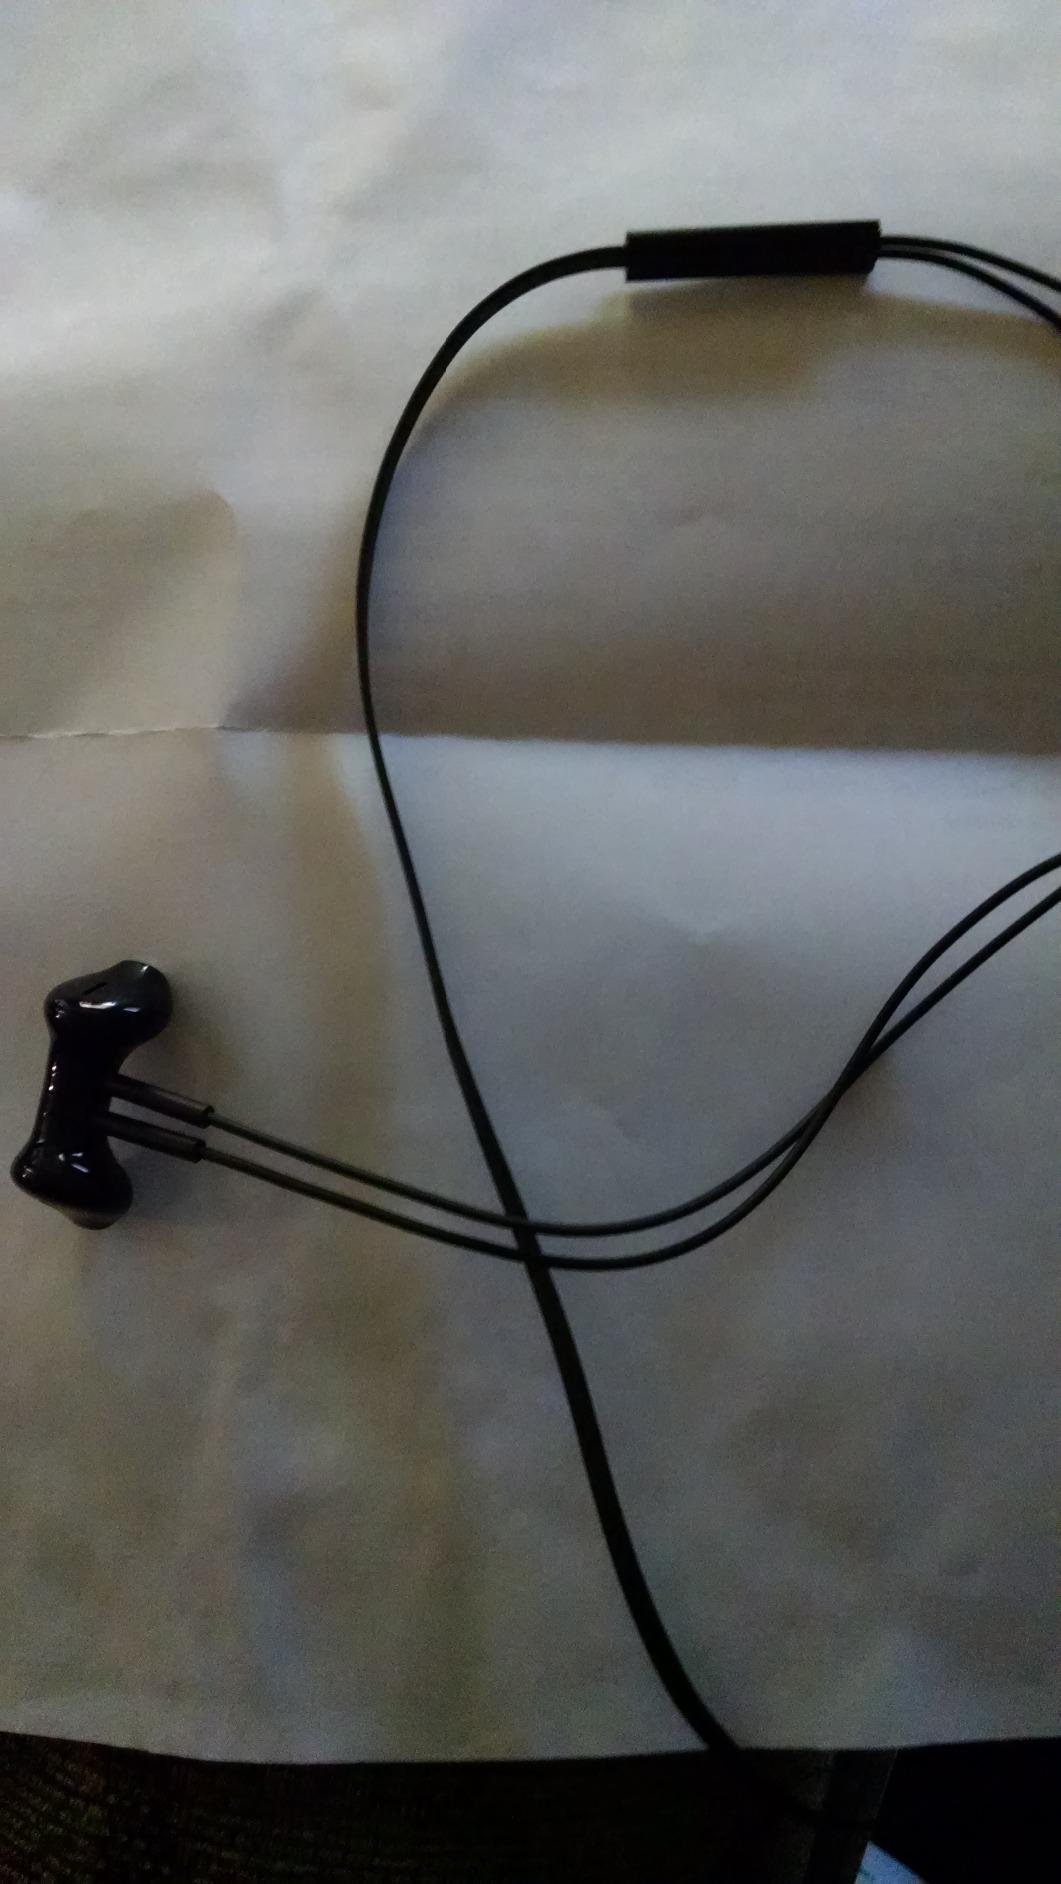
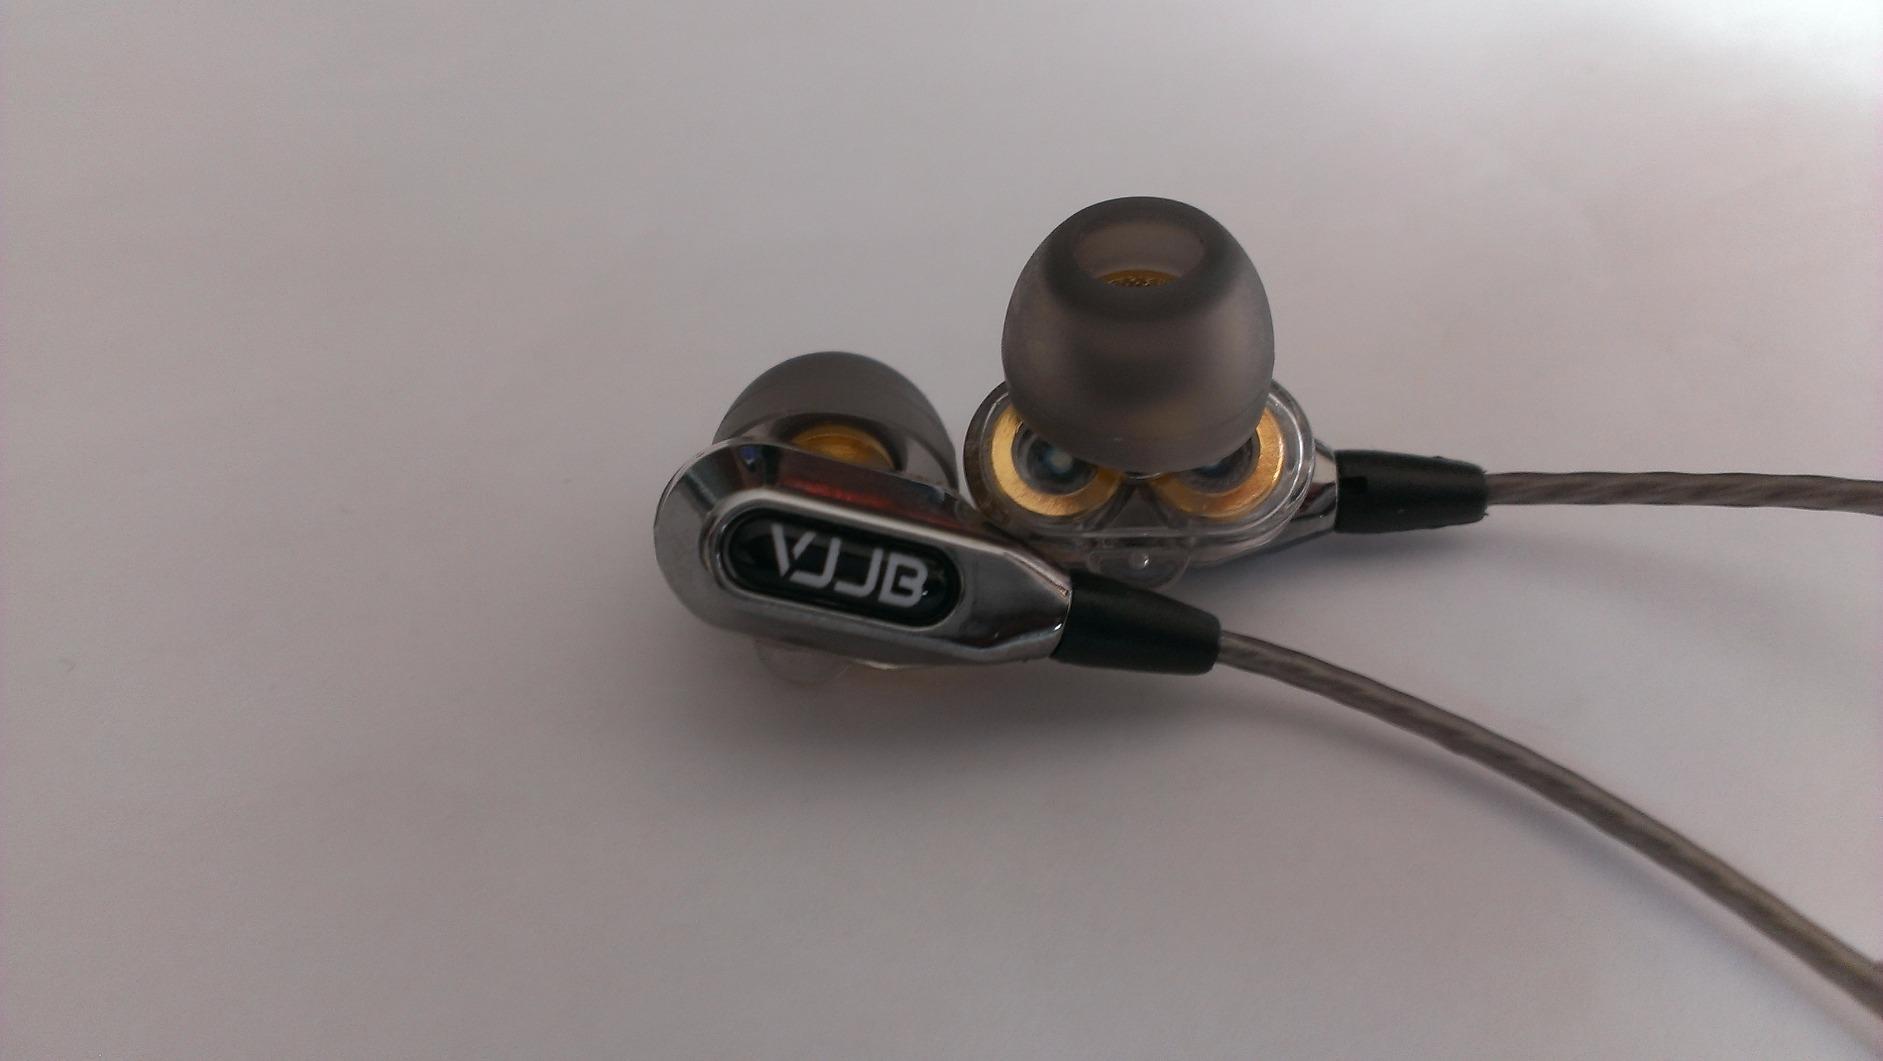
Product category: headphones
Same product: no